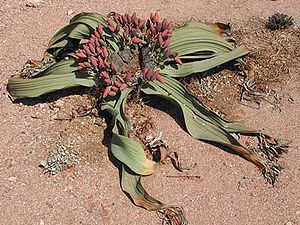
Gnetophyta
Welwitschia mirabilis (hunlig plante)
Divisionen Gnetophyta eller Gnetophytes er en undergruppe af frøplanterne, der omfatter een klasse indeholdene tre beslægtede ordener af træagtige planter, der ofte bliver placeret hos de nøgenfrøede. Gnetophyterne afviger dog fra andre nøgenfrøede ved at have karstrenge som det kendes hos de dækfrøede, og på grundlag af morfologiske data har man foreslået, at Gnetophyta muligvis er den gruppe af frøplanter, som står tættest på blomsterplanterne. Fylogenetiske undersøgelser har dog vist et tættere slægtskab til de andre nøgenfrøede end til blomsterplanterne.